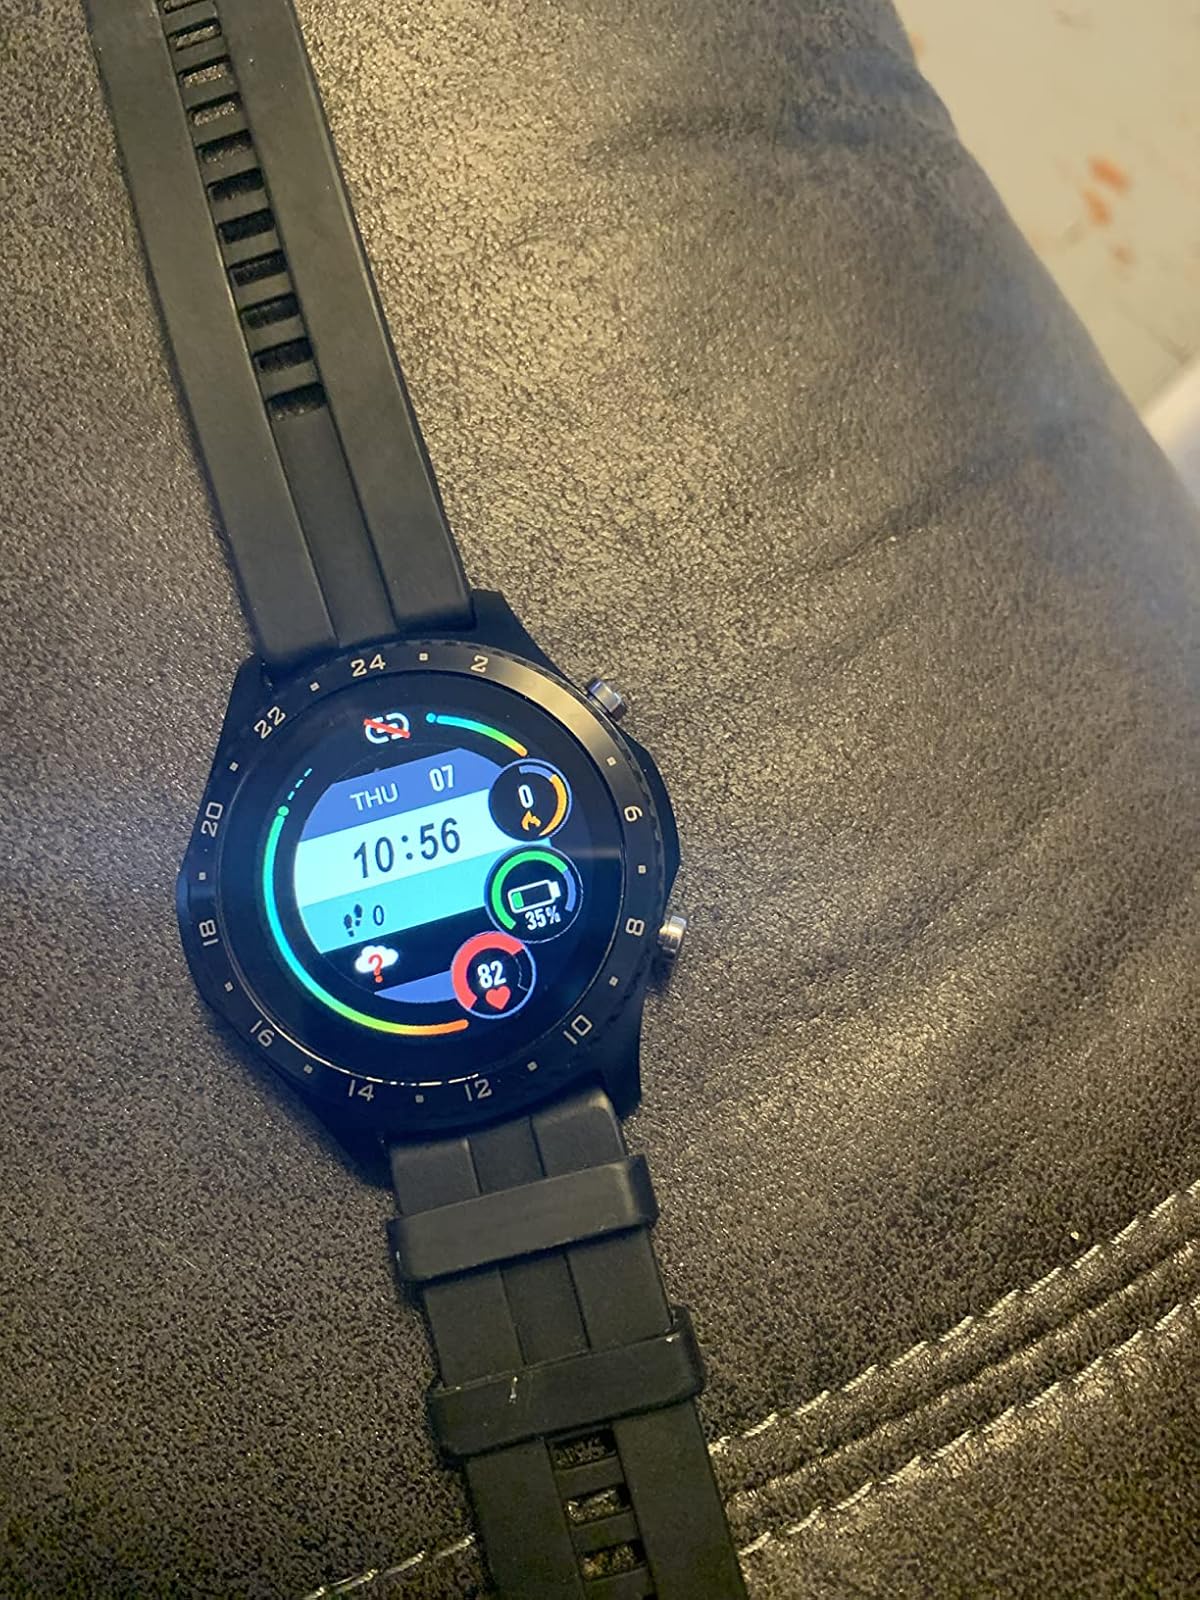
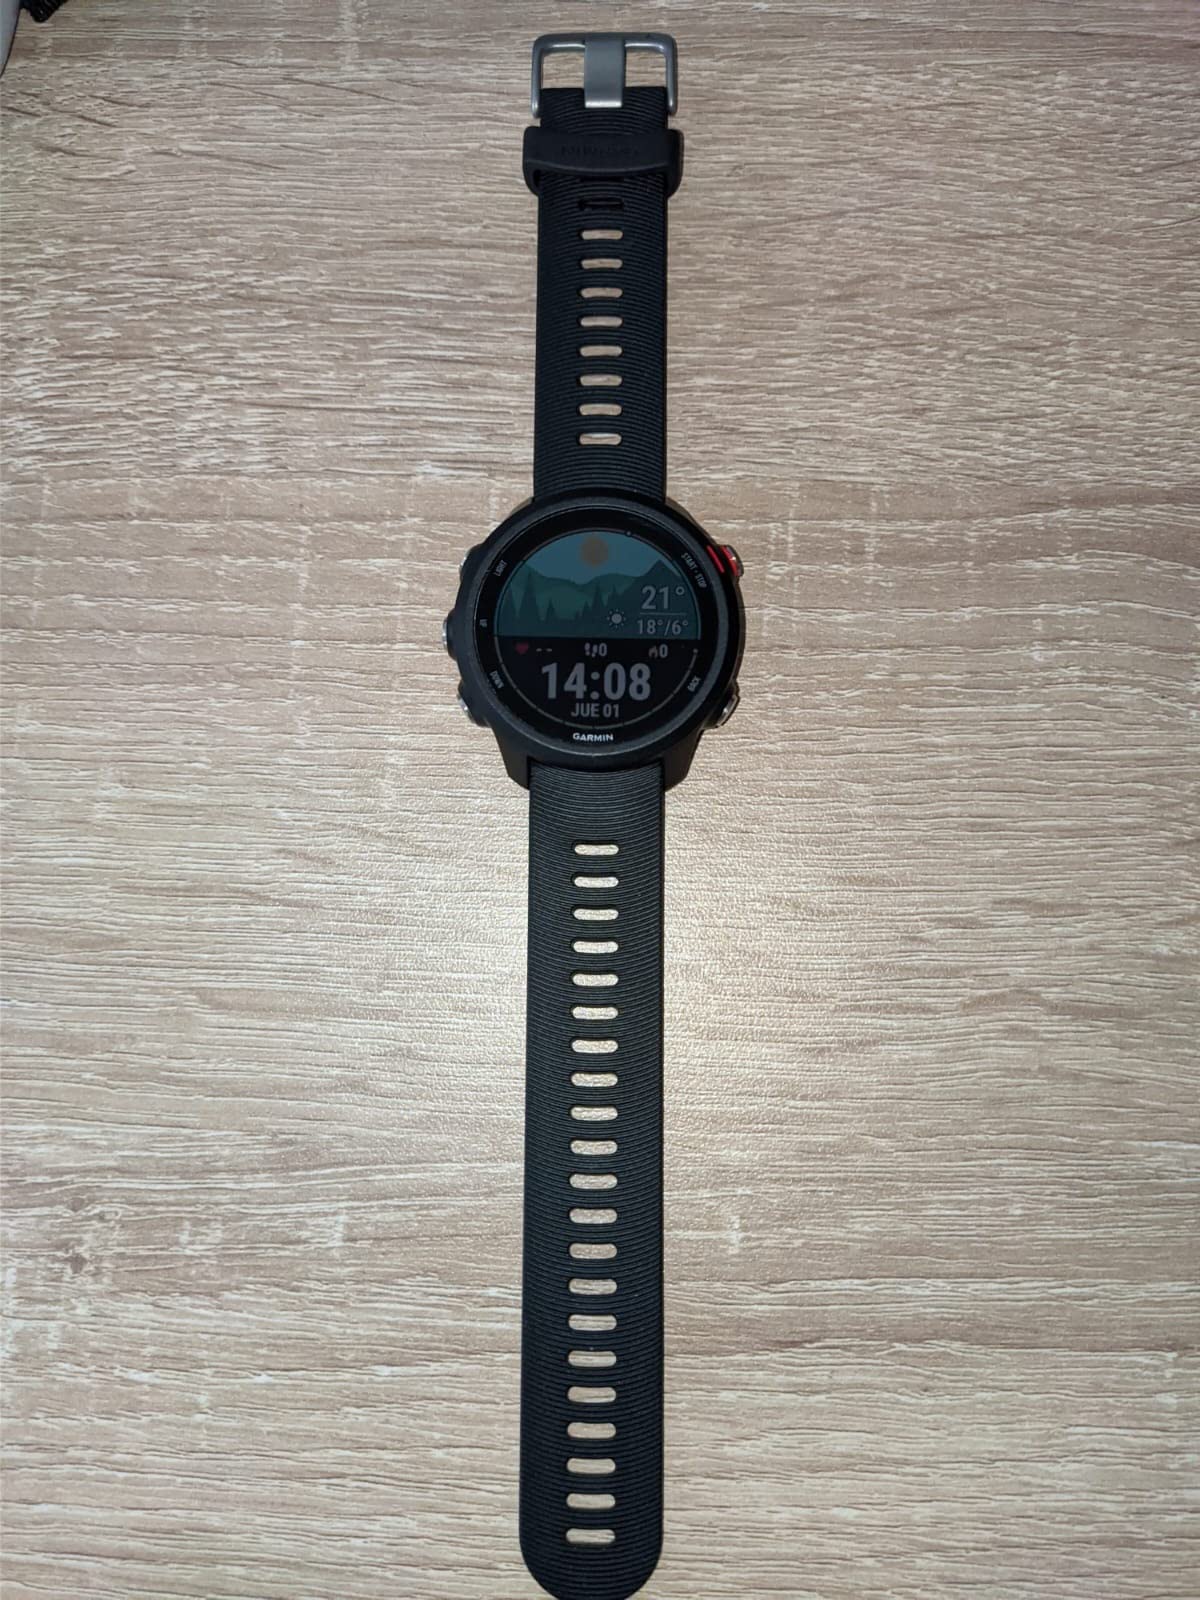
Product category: smartwatch
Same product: no